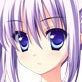
Portrait style: Anime Portrait